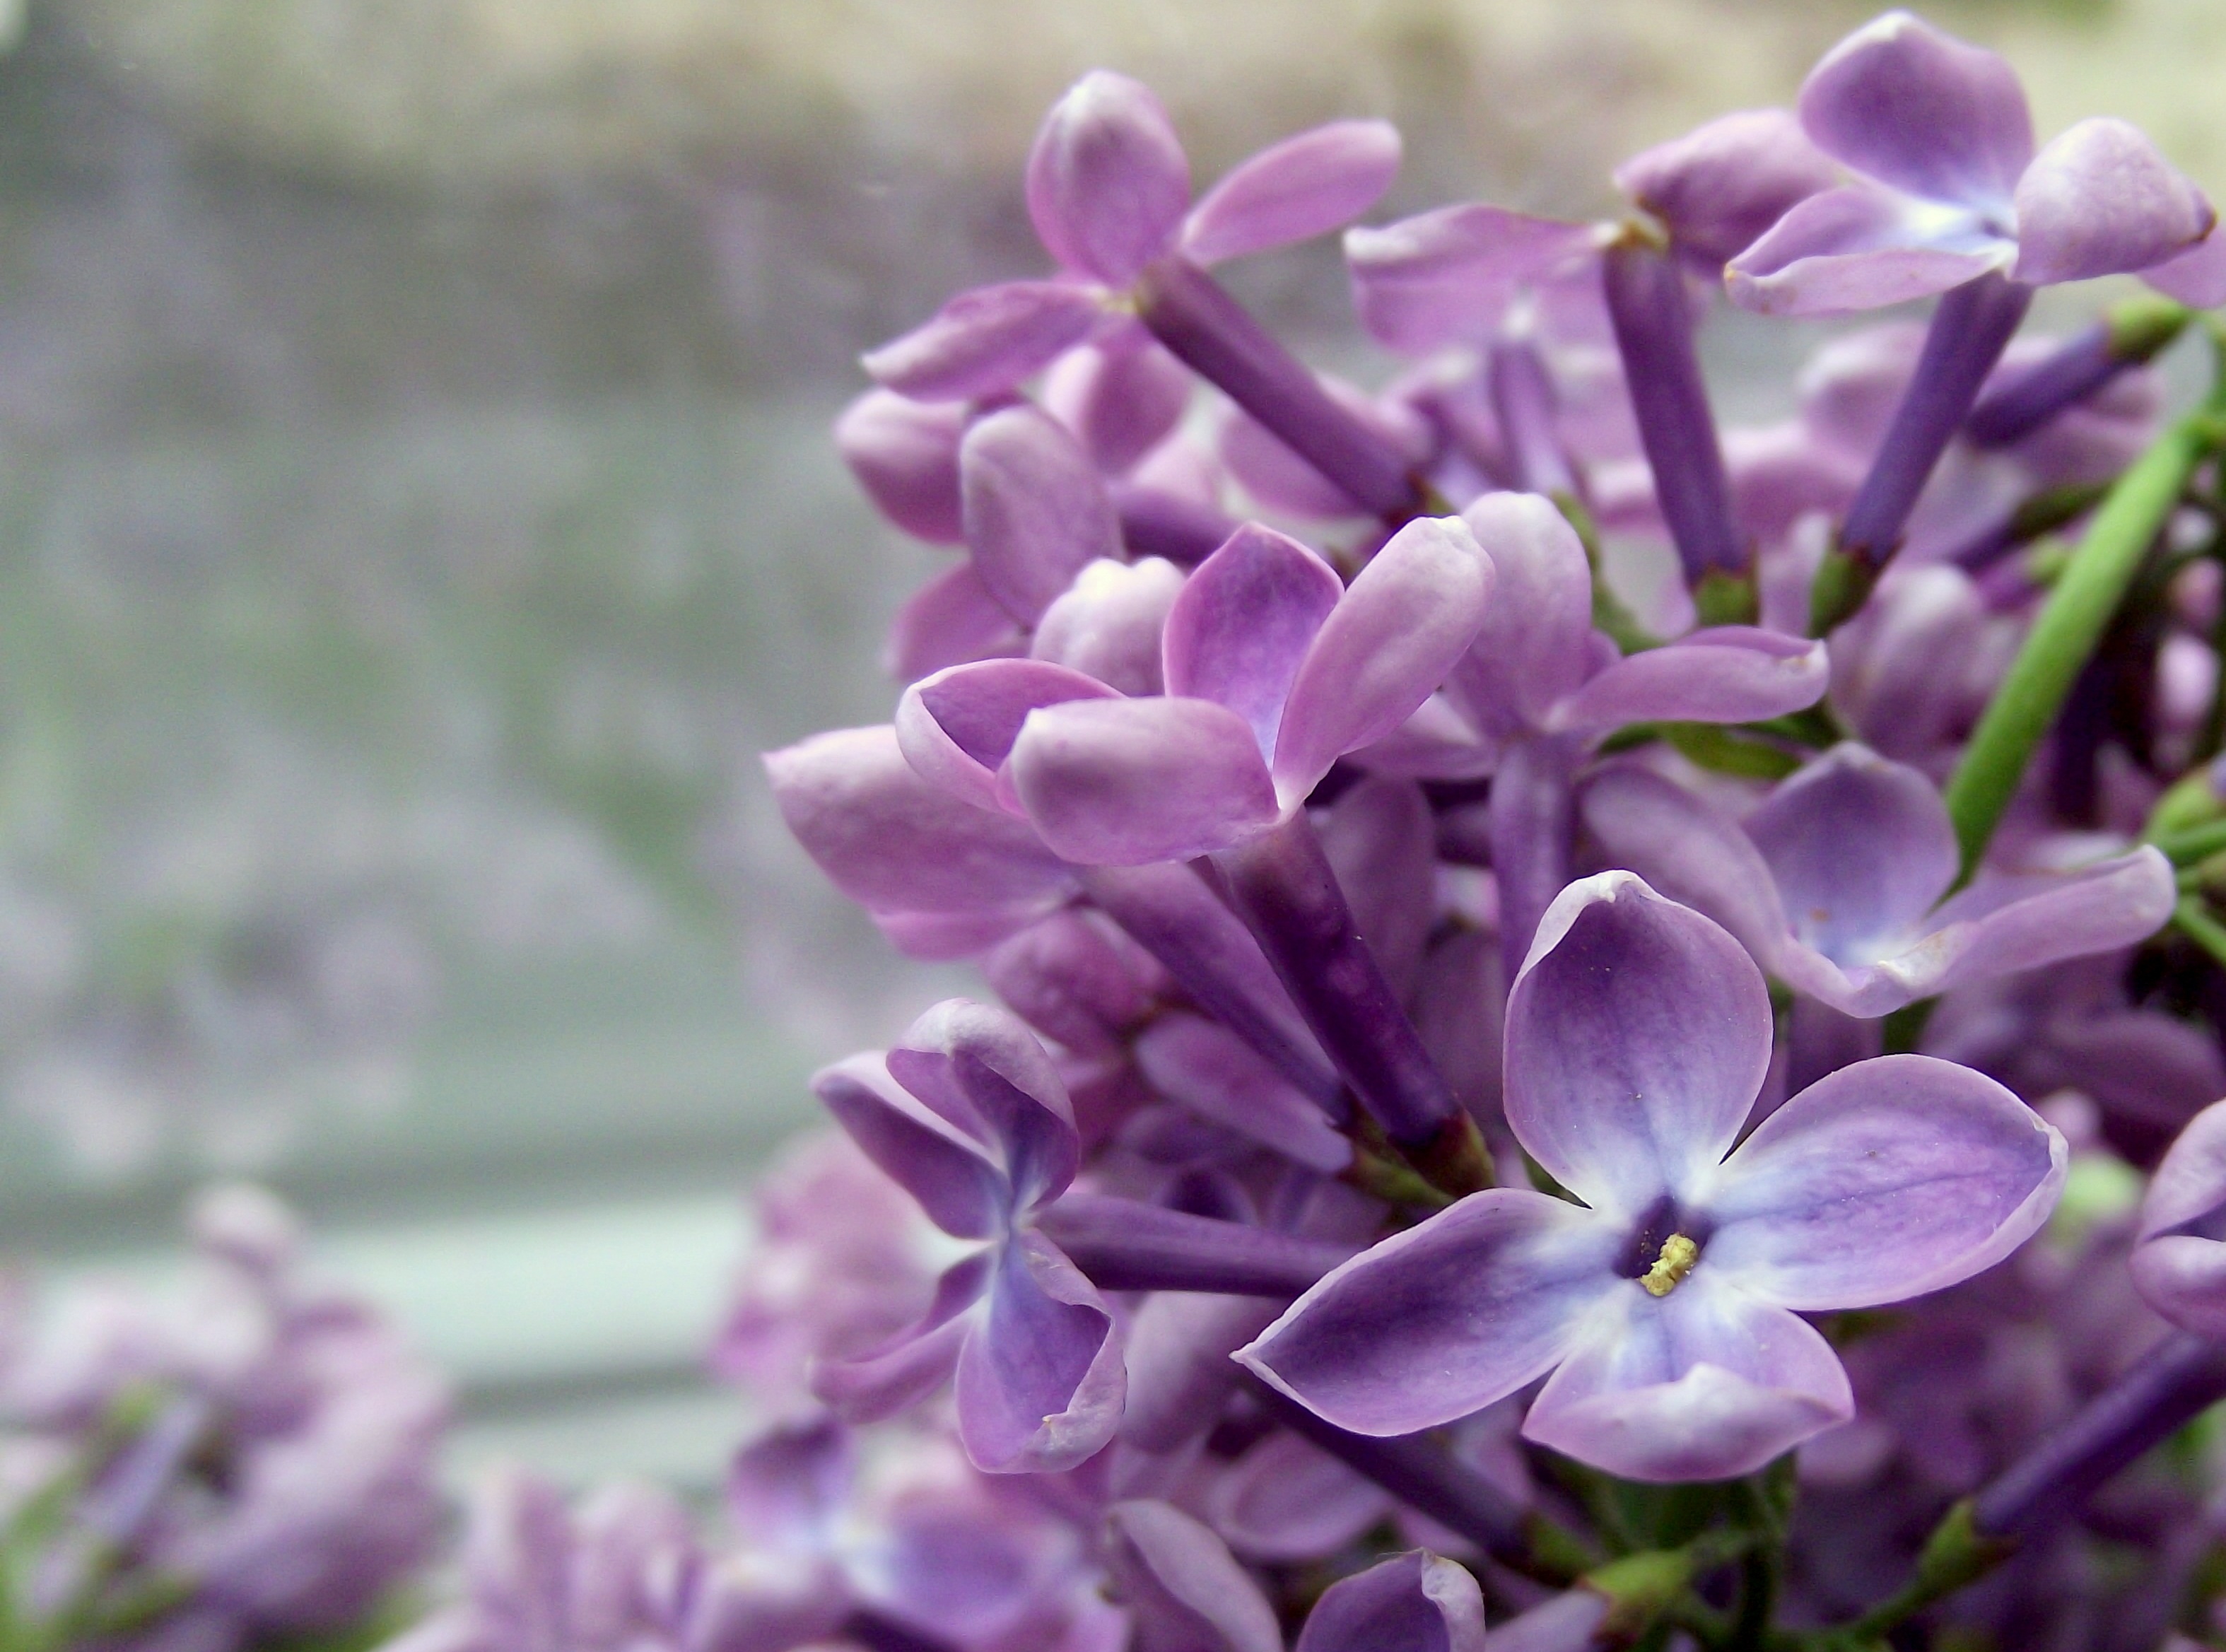
nature, blossom, plant, flower, petal, botany, flora, lavender, wildflower, without, violet, lilac, macro photography, flowering plant, land plant, english lavender